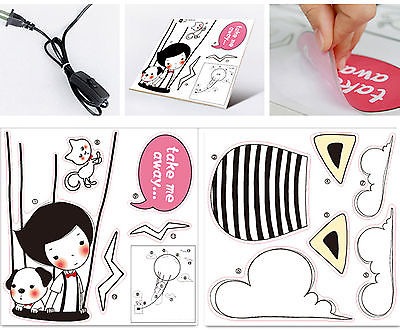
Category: lamp